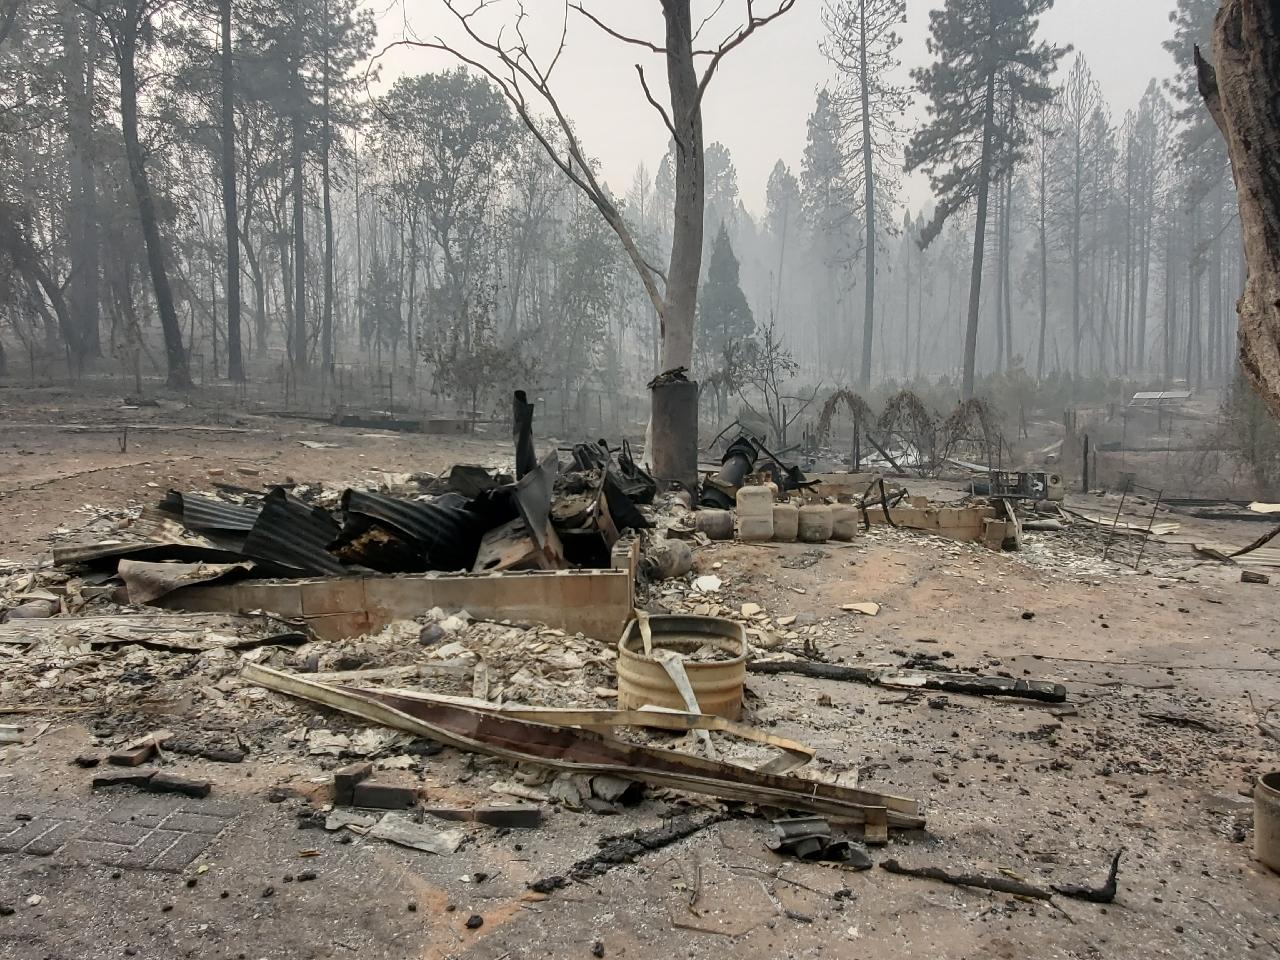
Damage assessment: destroyed